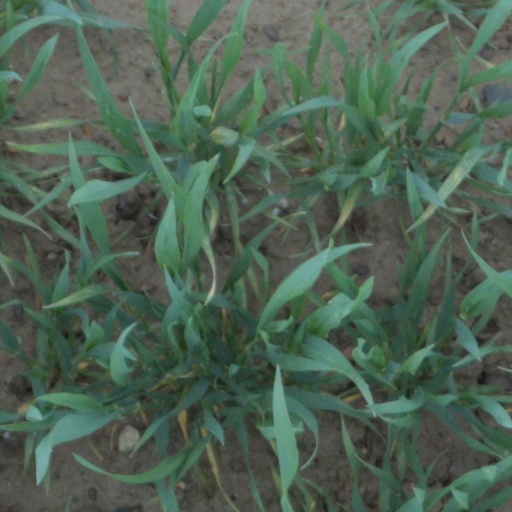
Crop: wheat